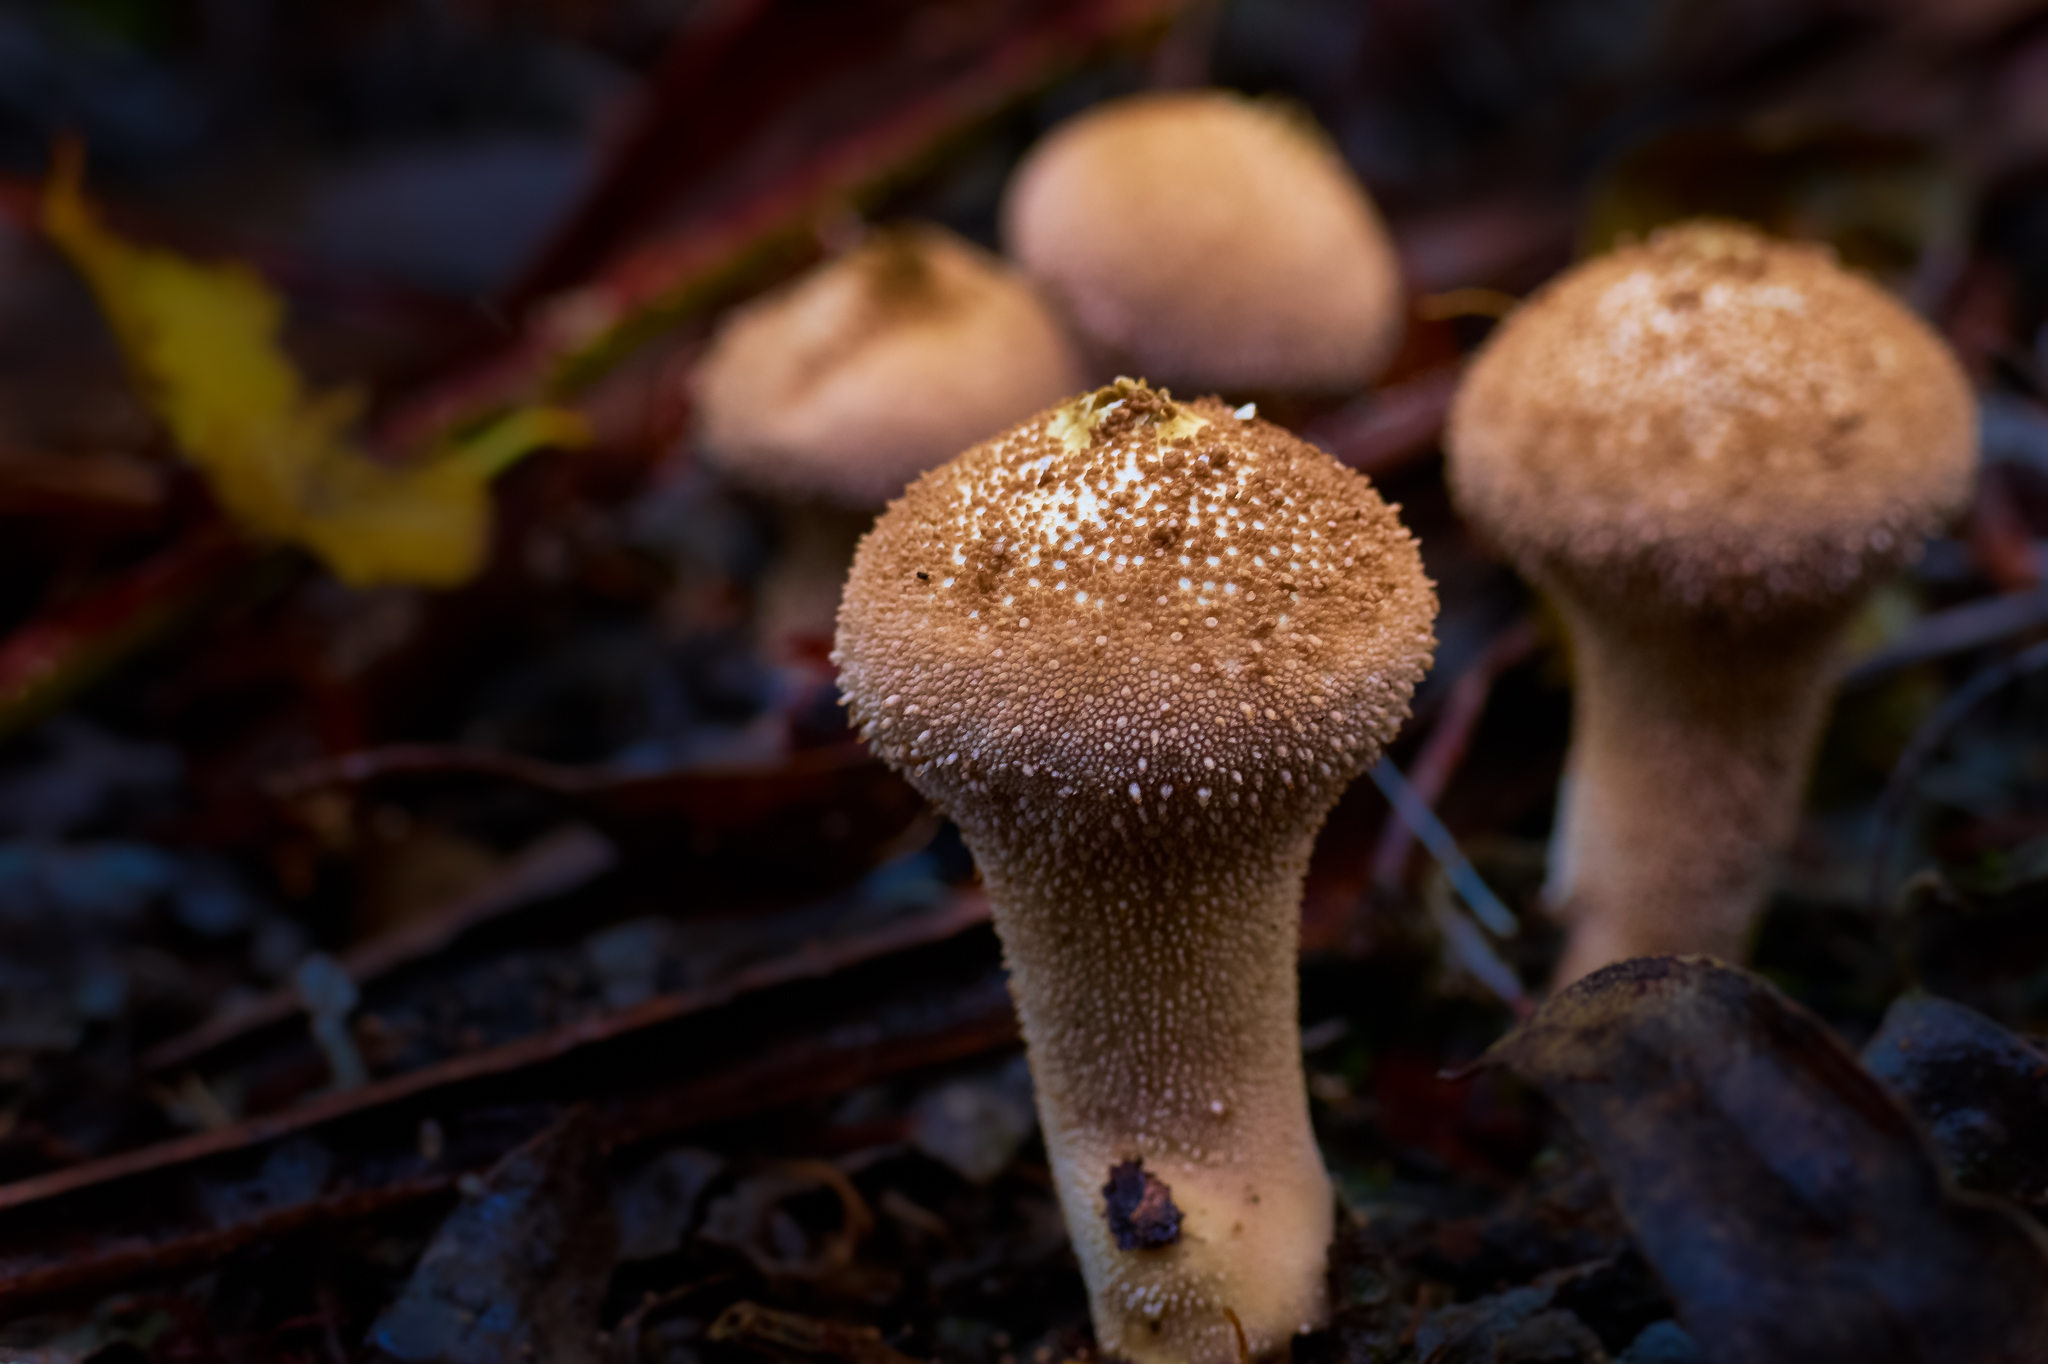
nature, forest, macro, autumn, soil, mushroom, fauna, close up, fungus, mushrooms, naturaleza, setas, lumixfz1000, fz1000, bolete, ggl1, xovesphoto, panasoniclumixfz1000, agaricus, macro photography, matsutake, edible mushroom, medicinal mushroom, agaricomycetes, agaricaceae, champignon mushroom, penny bun